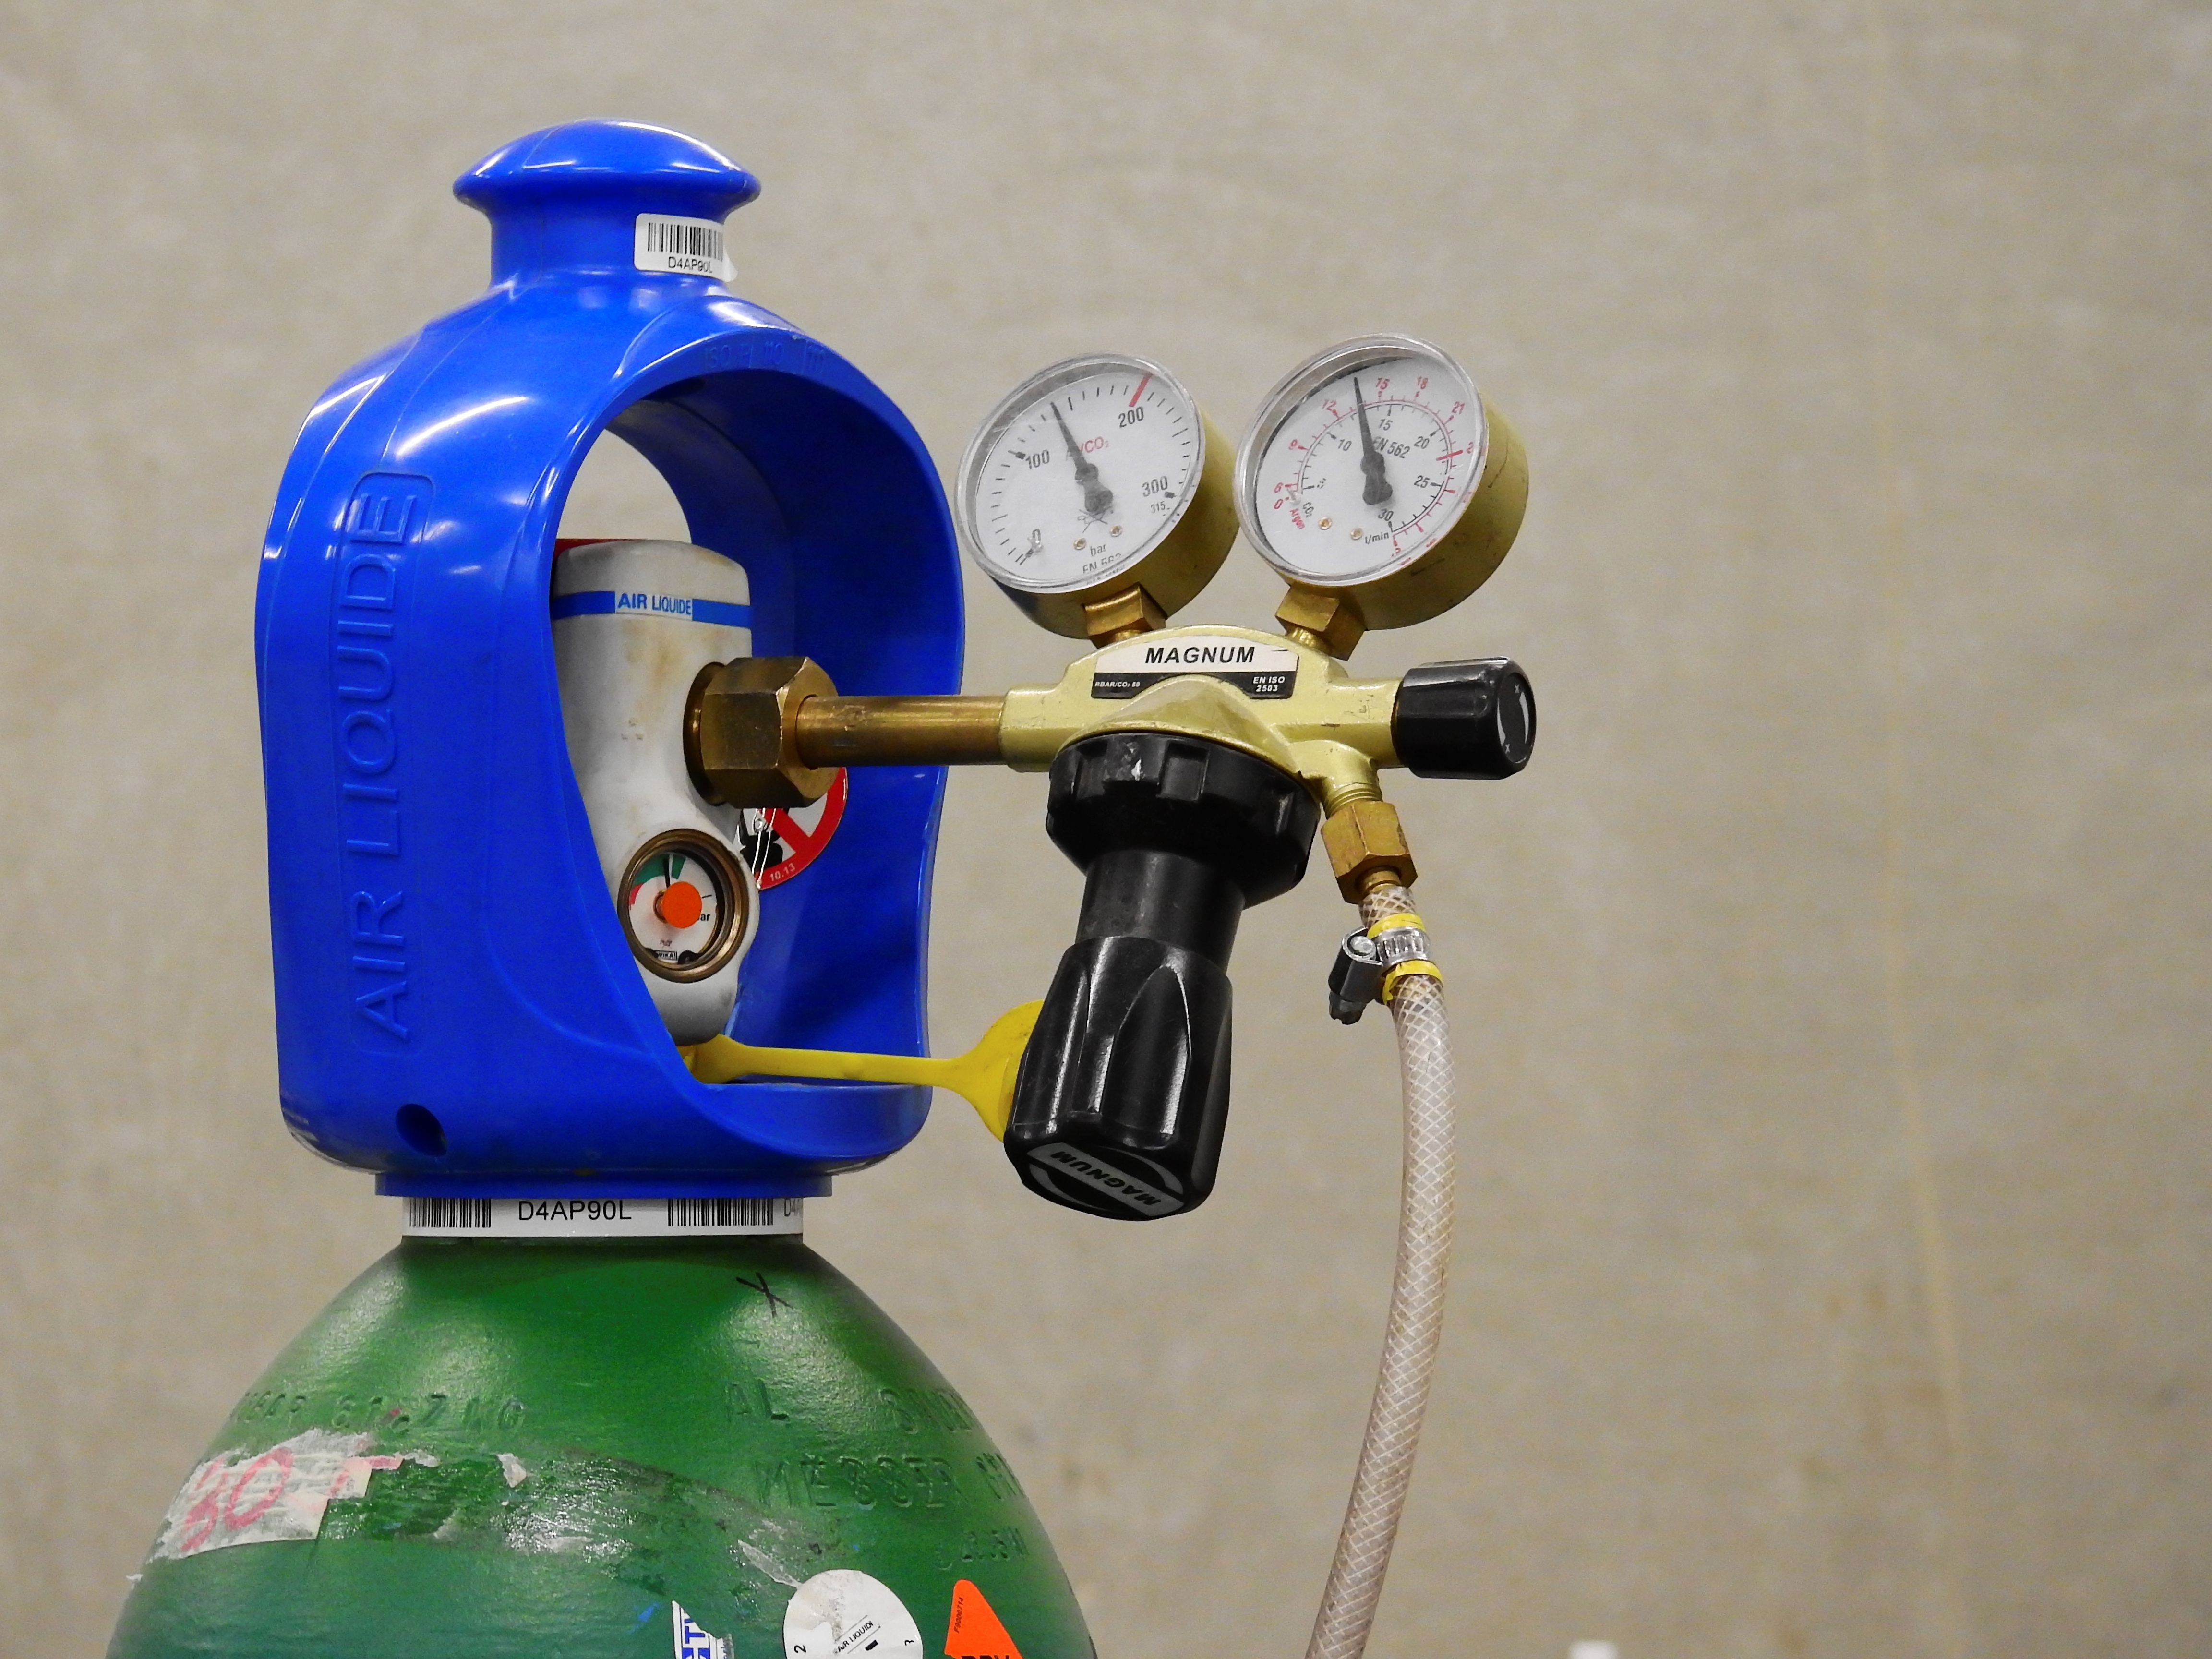
bicycle, construction, vehicle, machine, bottle, industry, craft, toy, product, welder, gas, mig, risk, dangerous, pressure, weld, craftsmen, gas bottle, pressure regulator, protective gas, autogen, inert gas welding